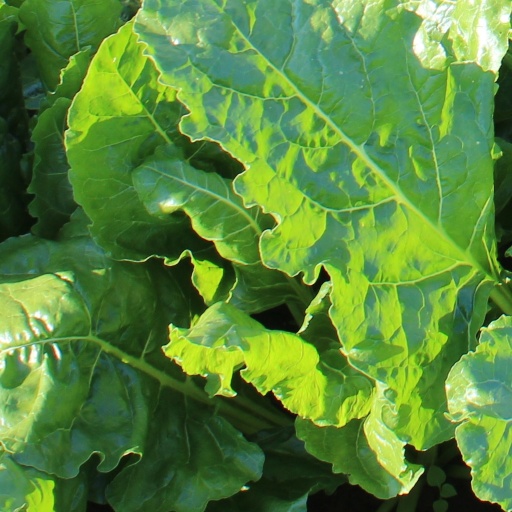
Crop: sugar beet